Heinrich Jacob Aldenrath

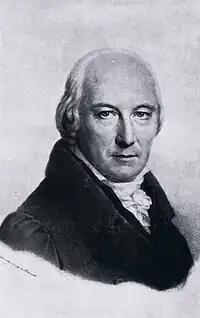
Portrait of Friedrich Ludwig Schröder. Lithography, ca. 1810, by Aldenrath and Gröger.

Heinrich Jakob Aldenrath (17 February 1775, Lübeck – 25 February 1844, Hamburg) was a portrait painter, miniaturist, and lithographer.